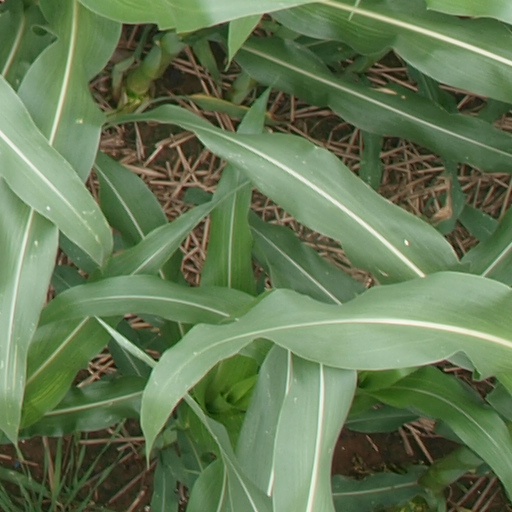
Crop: maize; corn